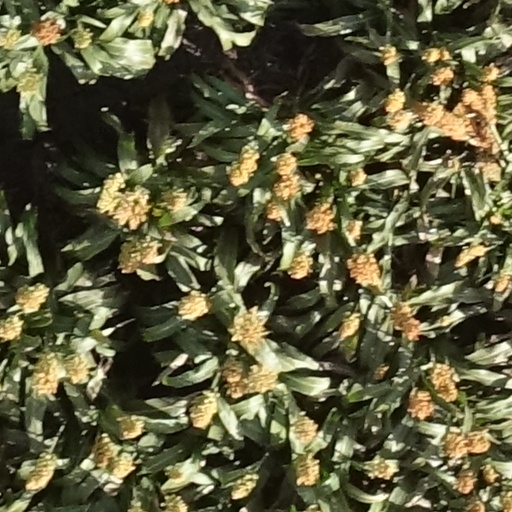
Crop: sorghum